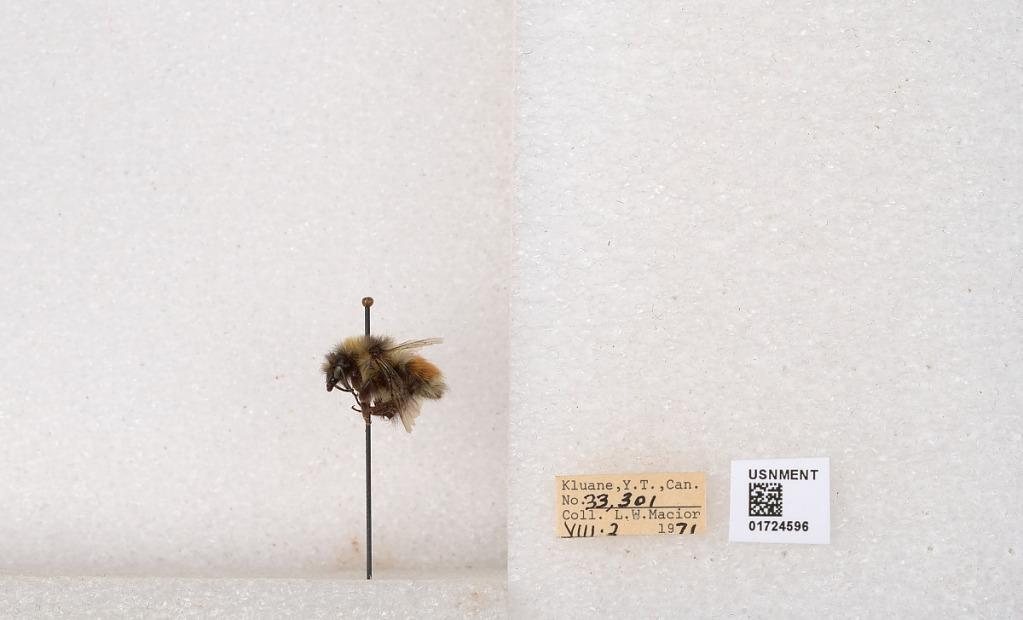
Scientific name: Bombus (Pyrobombus) sylvicola Kirby
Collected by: L. Macior
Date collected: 1971-8-2
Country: Canada
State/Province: Yukon Teritory
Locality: Kluane National Park and Reserve
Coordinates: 60.7493, -139.504